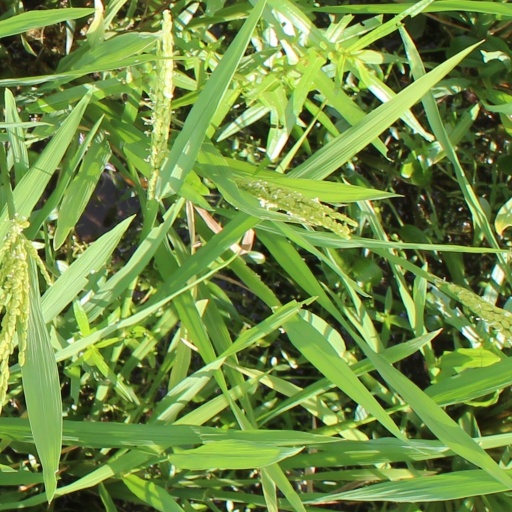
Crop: rice